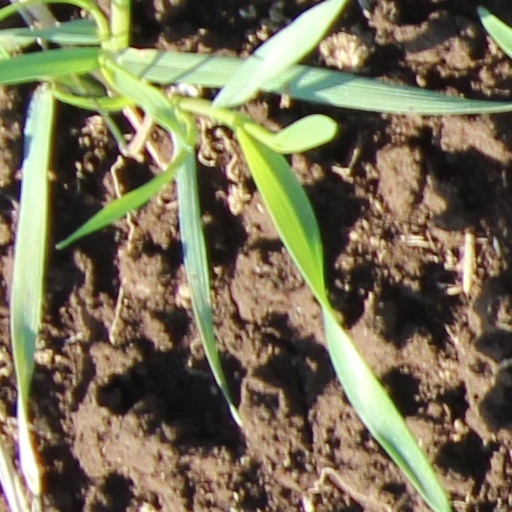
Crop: wheat